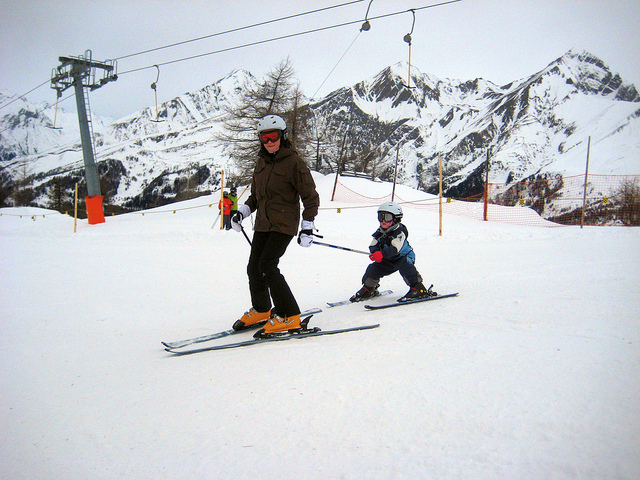
user: Given an image and a question. Answer the question in a short answer. Question: What is the position of the skis? Short Answer:
assistant: horizontal